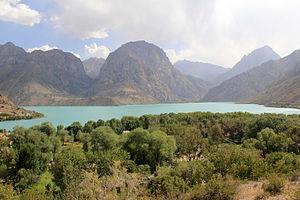
Le lac Iskanderkoul, de l'ouzbek Iskander « Alexandre » et koul « lac », est un lac de l'ouest du Tadjikistan. Il se trouve aux monts Gissar qui appartiennent à la chaîne des monts Fan au sud-ouest du Pamir. Son nom provient d'Alexandre le Grand qui s'y rendit au moment de son expédition jusqu'aux Indes.
Olga Alexandrovna Fedtchenko, née Armfeldt, est une botaniste russe qui fut membre-correspondant de l'Académie des sciences de Russie. C'est l'épouse du biologiste et géographe Alexeï Fedtchenko, la mère du naturaliste et botaniste Boris Fedtchenko et la fille du professeur de médecine légale de l'université de Moscou, Alexandre Armfeldt, issu d'une famille de la noblesse suédoise de Finlande. L'usage à son époque était d'utiliser, pour l'alphabet latin, la transcription allemande de son nom, c'est-à-dire Fedtschenko.